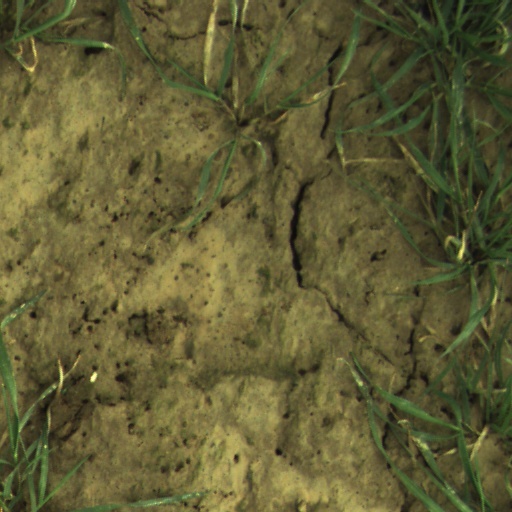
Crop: wheat